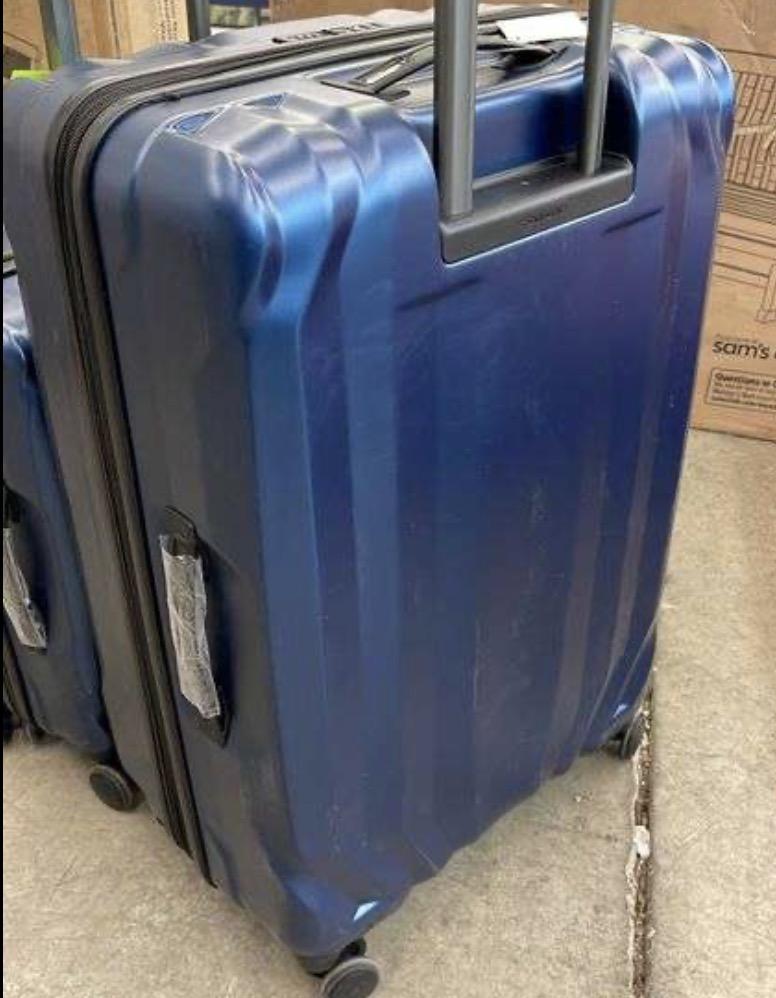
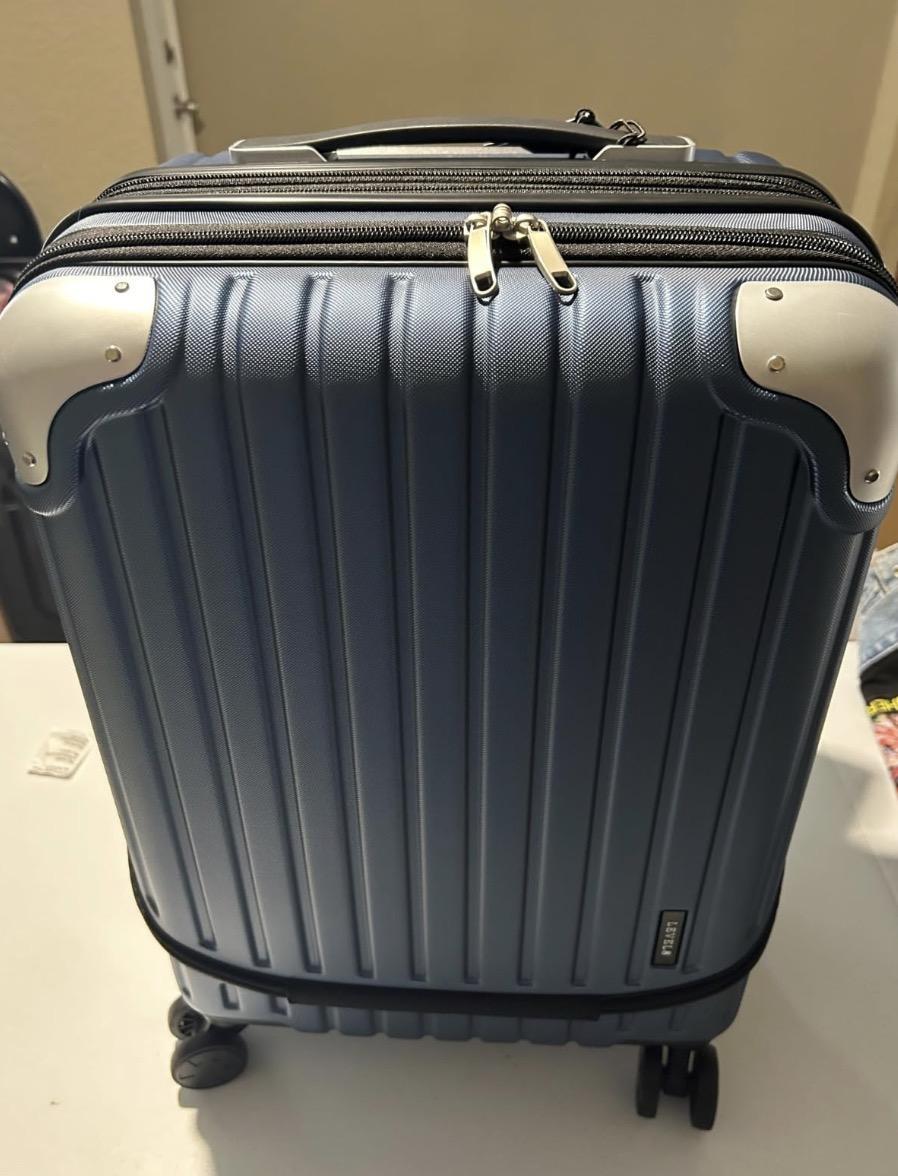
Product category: items_tea
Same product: no